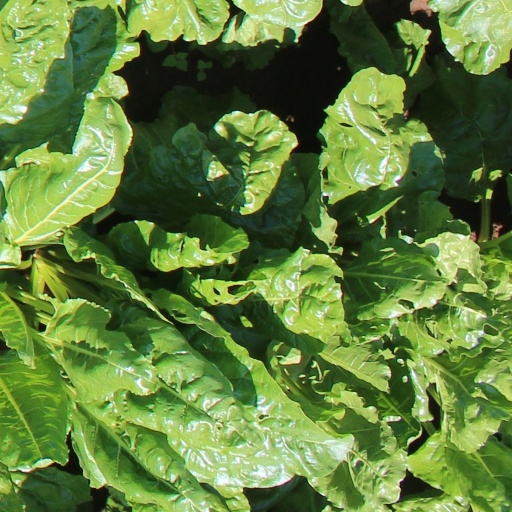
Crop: sugar beet